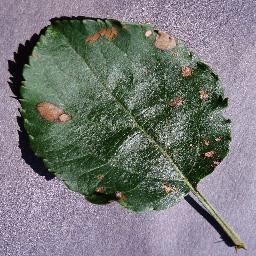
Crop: apple
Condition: black_rot